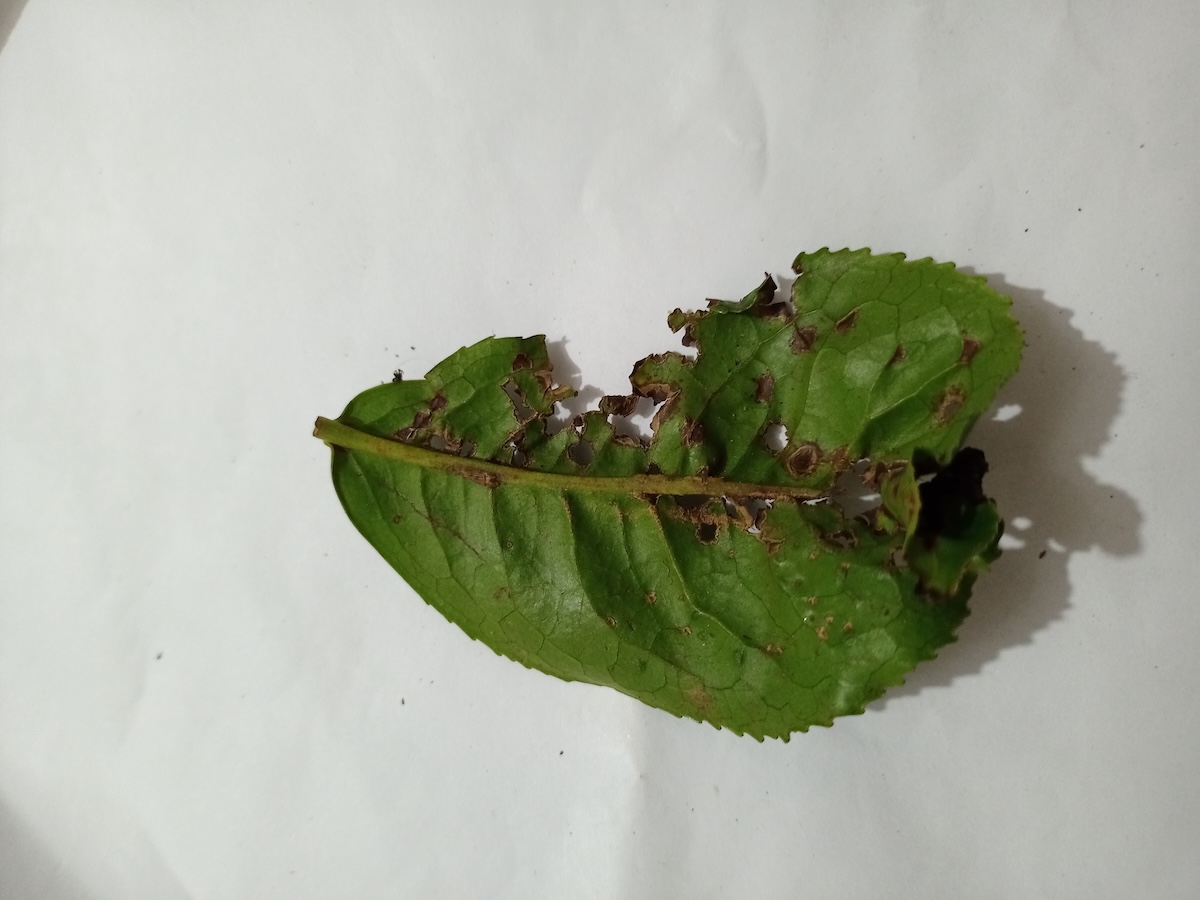
Label: Green mirid bug